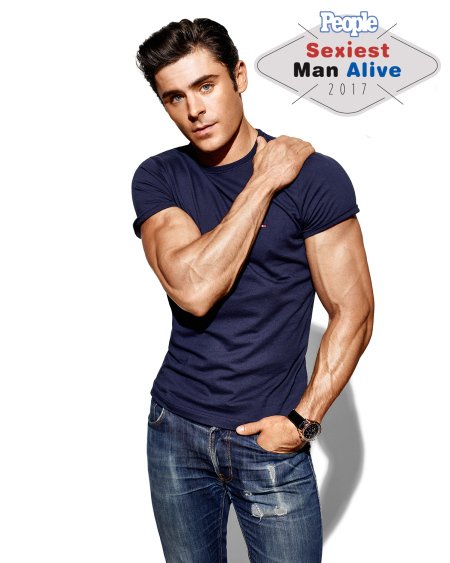
Gender: men